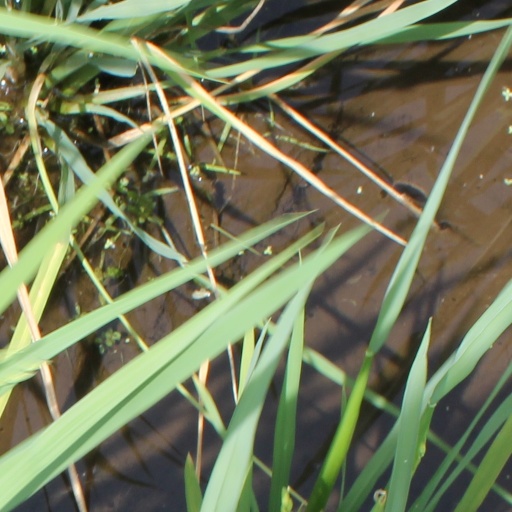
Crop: rice